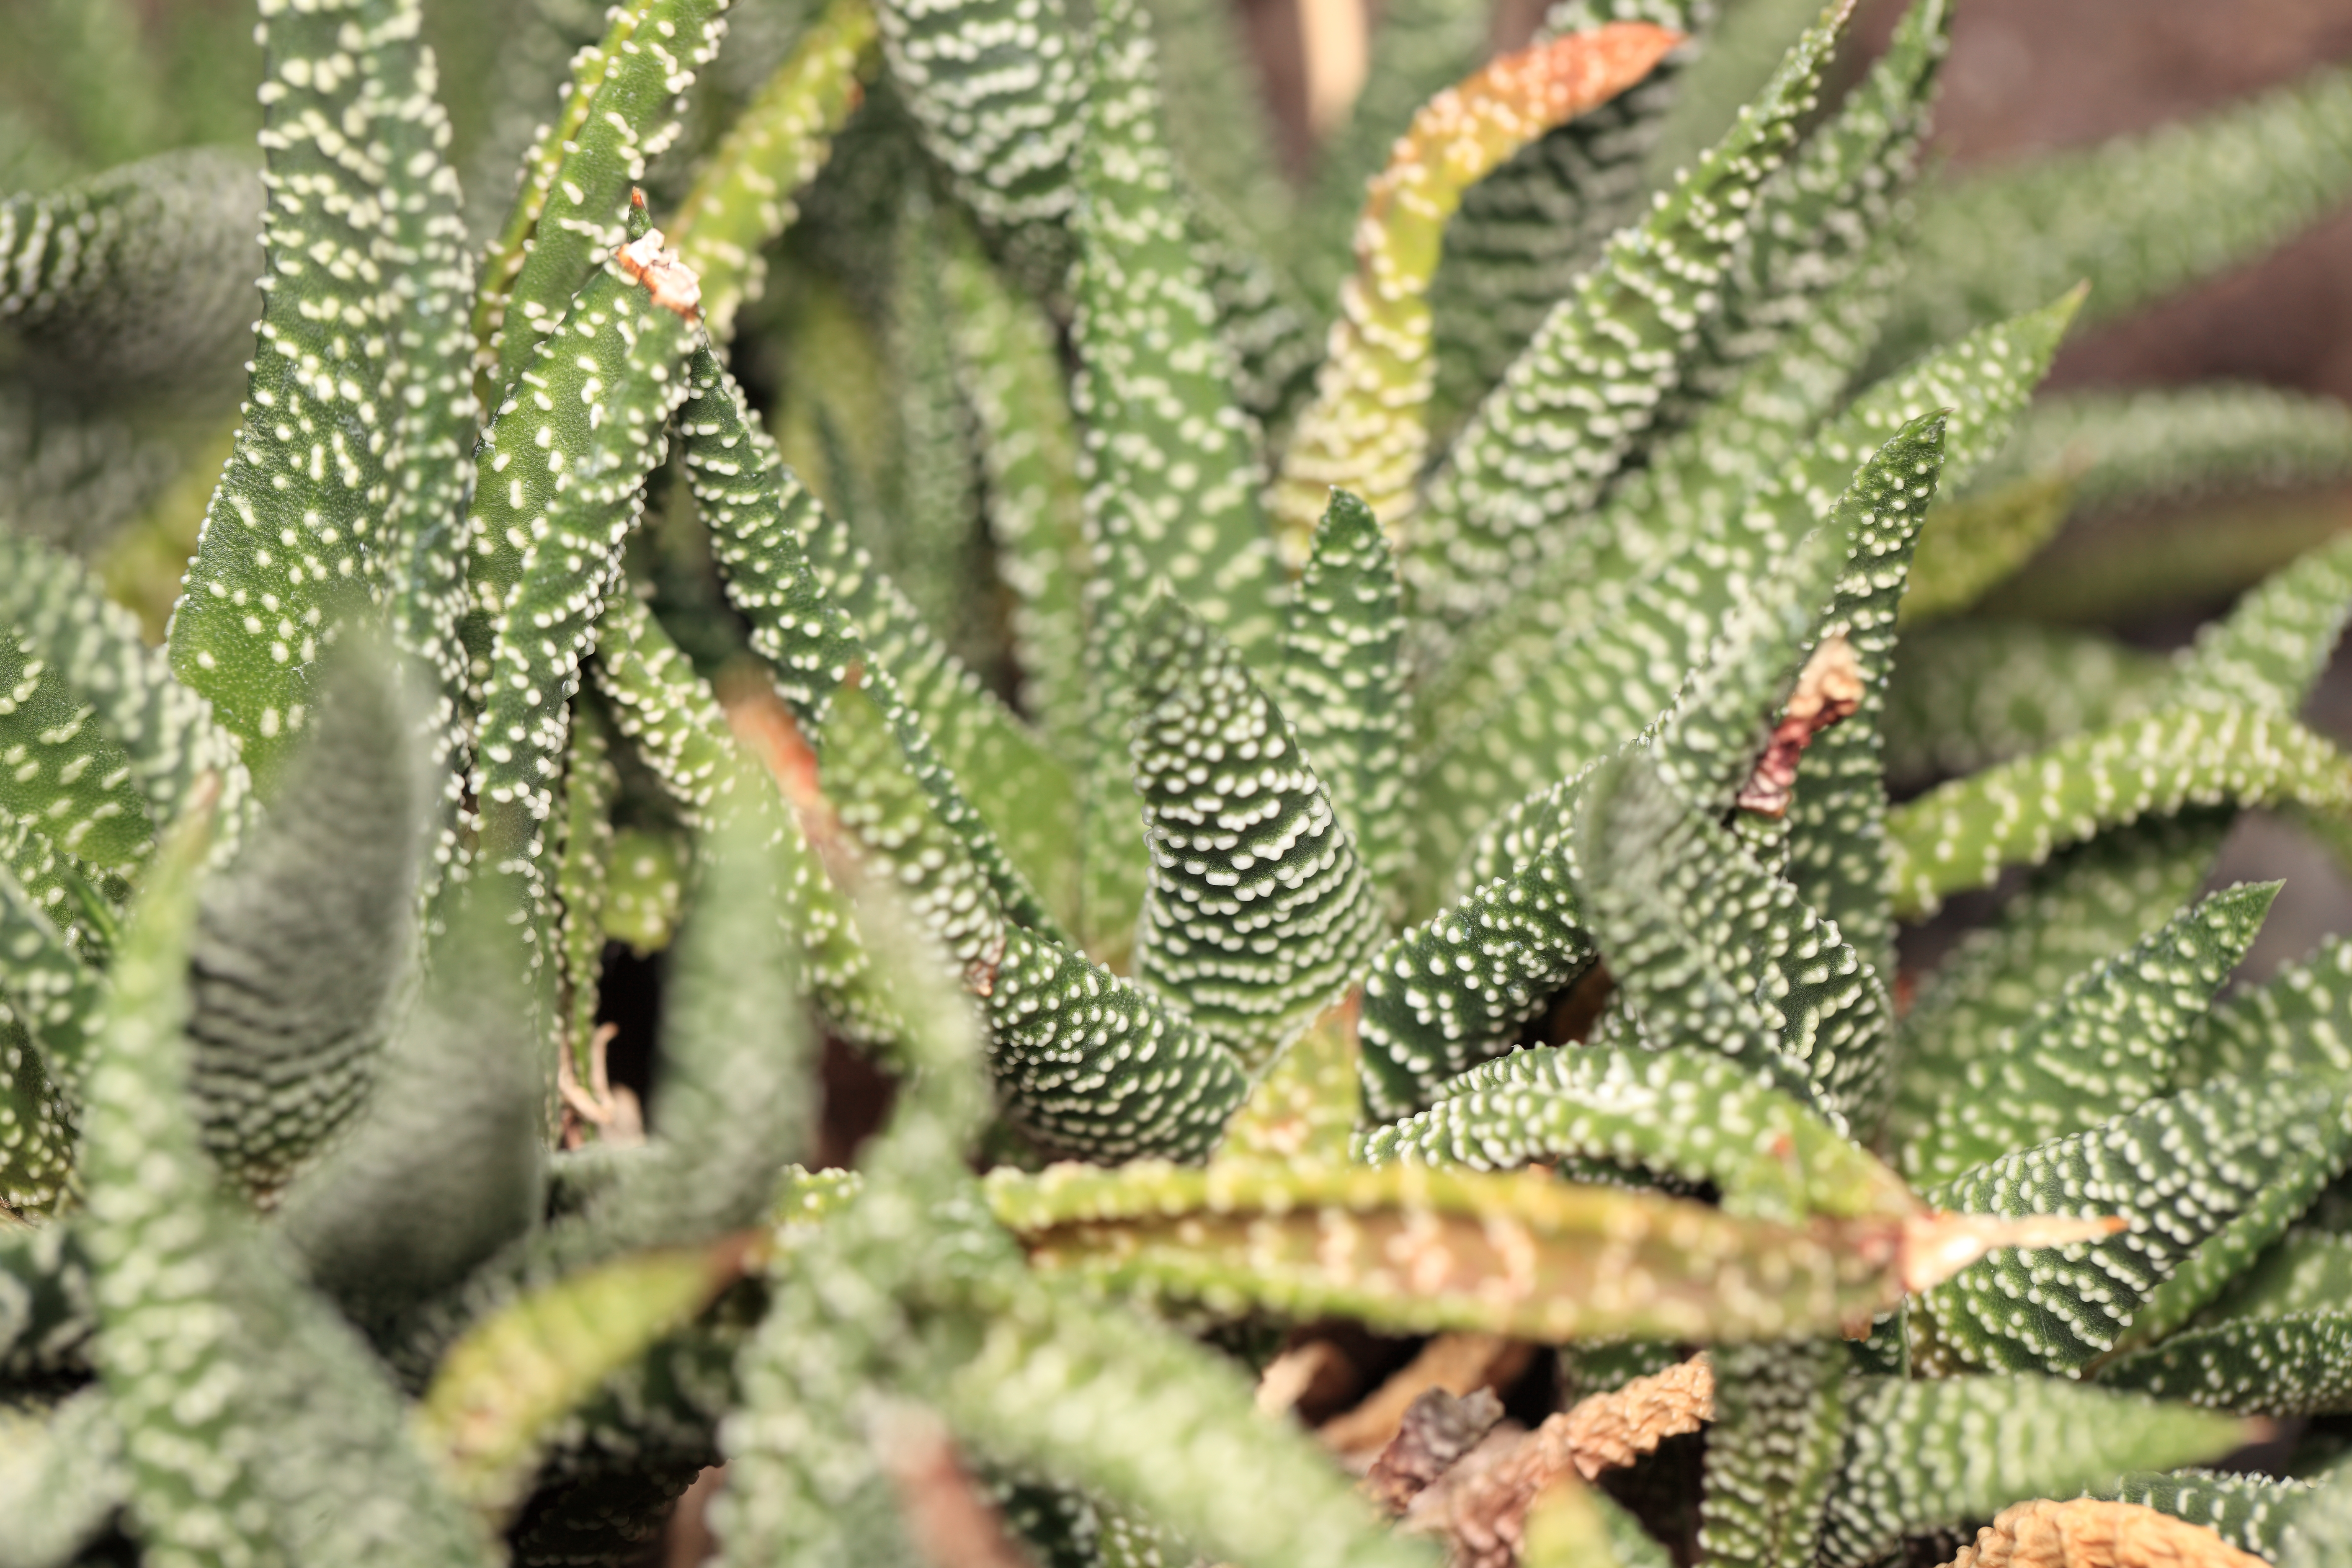
cactus, plant, leaf, pattern, green, high, botany, background, tokyo, wallpaper, 5d, hires, markii, hi, res, resolution, jindaishokubutsukouen, choufu, flowering plant, land plant, hedgehog cactus